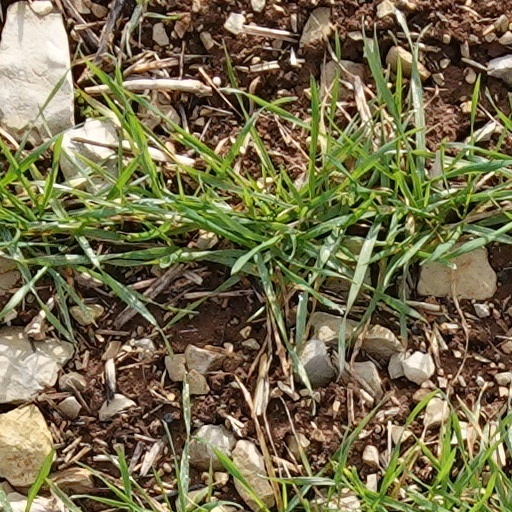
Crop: wheat